Bo (parashah)

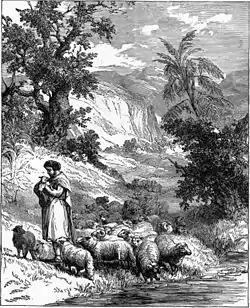
A Shepherd (illustration from the 1897 "Bible Pictures and What They Teach Us" by Charles Foster)

A midrash taught that the Israelites were counted on ten occasions: (1) when they went down to Egypt (Deuteronomy 10:22); (2) when they went up out of Egypt (Exodus 12:37); (3) at the first census in Numbers (Numbers 1:1–46); (4) at the second census in Numbers (Numbers 26:1–65); (5) once for the banners; (6) once in the time of Joshua for the division of the Land of Israel; (7) once by Saul (1 Samuel 11:8); (8) a second time by Saul (1 Samuel 15:4); (9) once by David (2 Samuel 24:9); and once in the time of Ezra (Ezra 2:64).